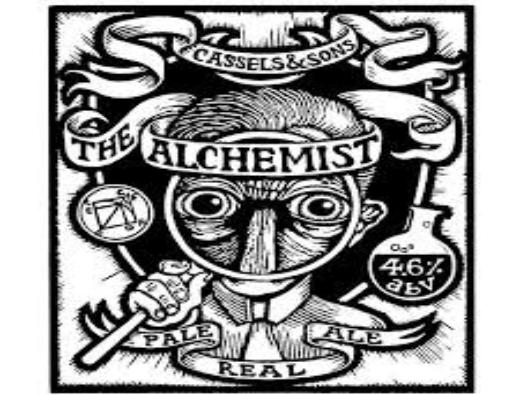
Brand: Alchemist
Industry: Clothes